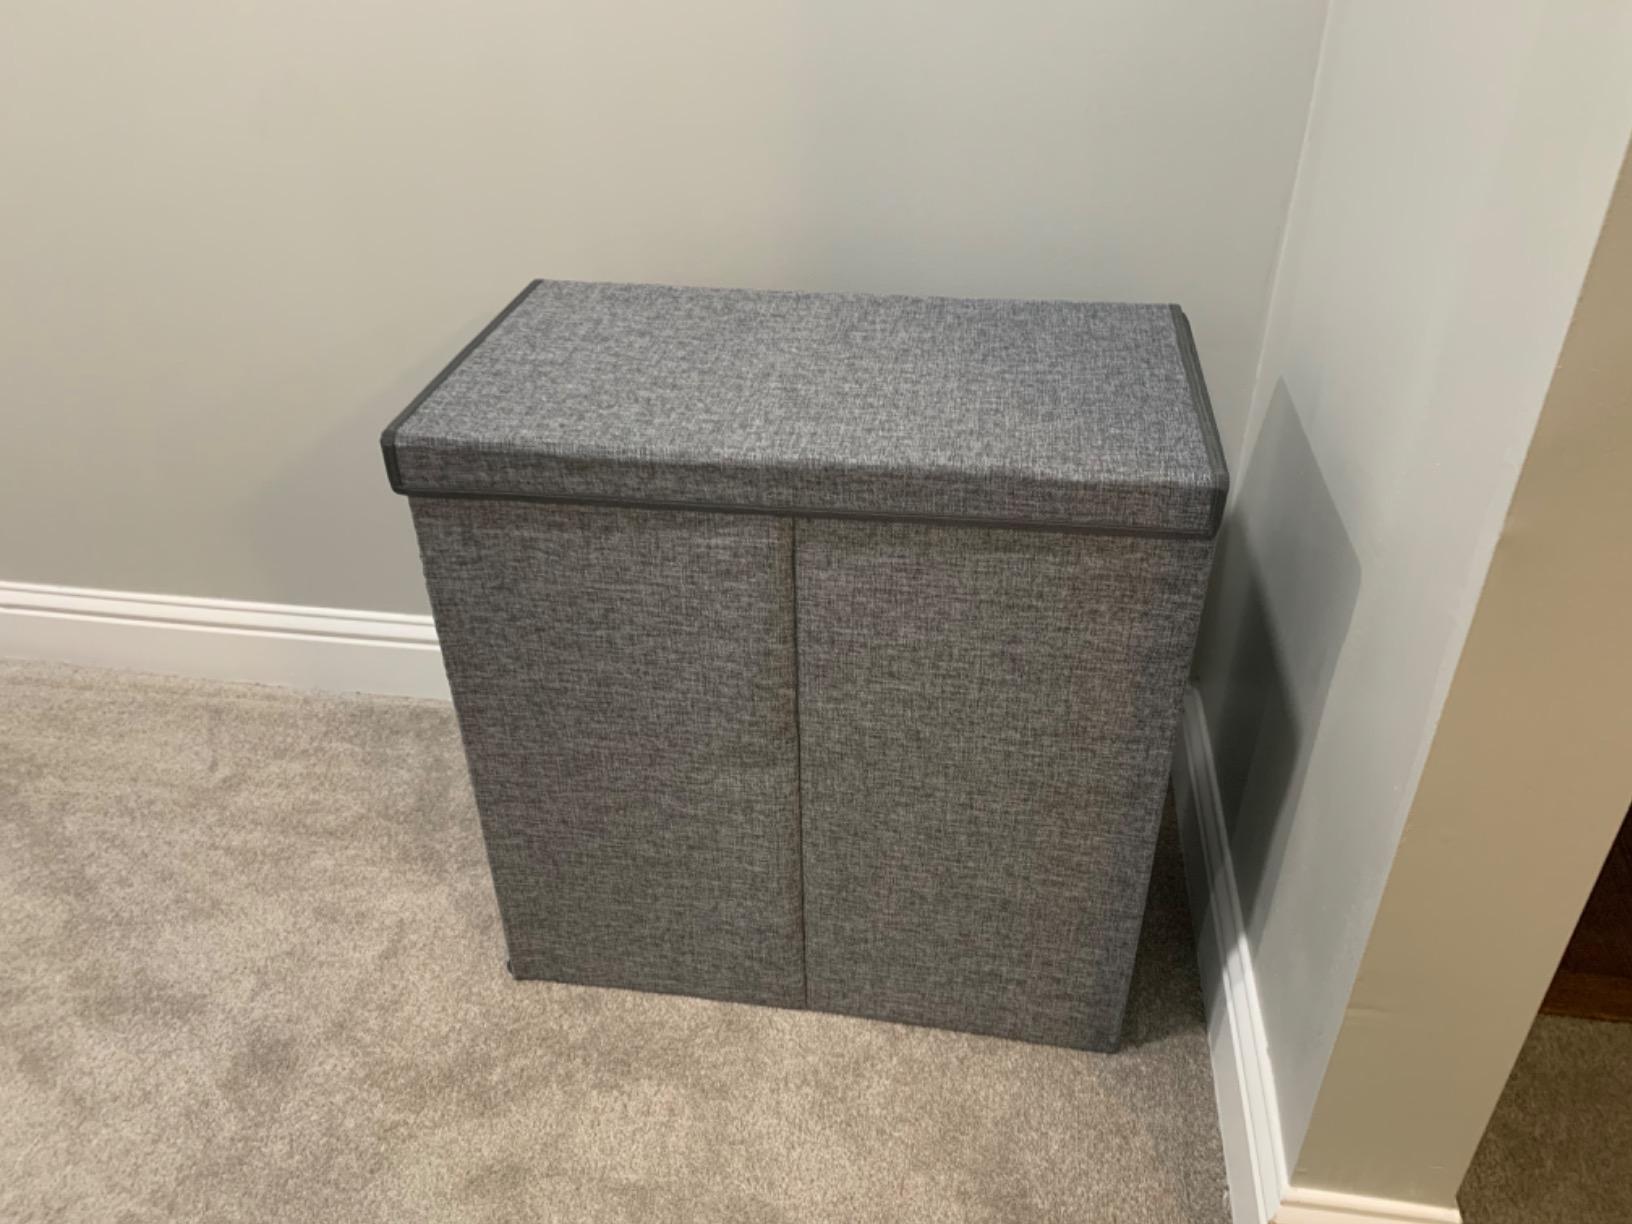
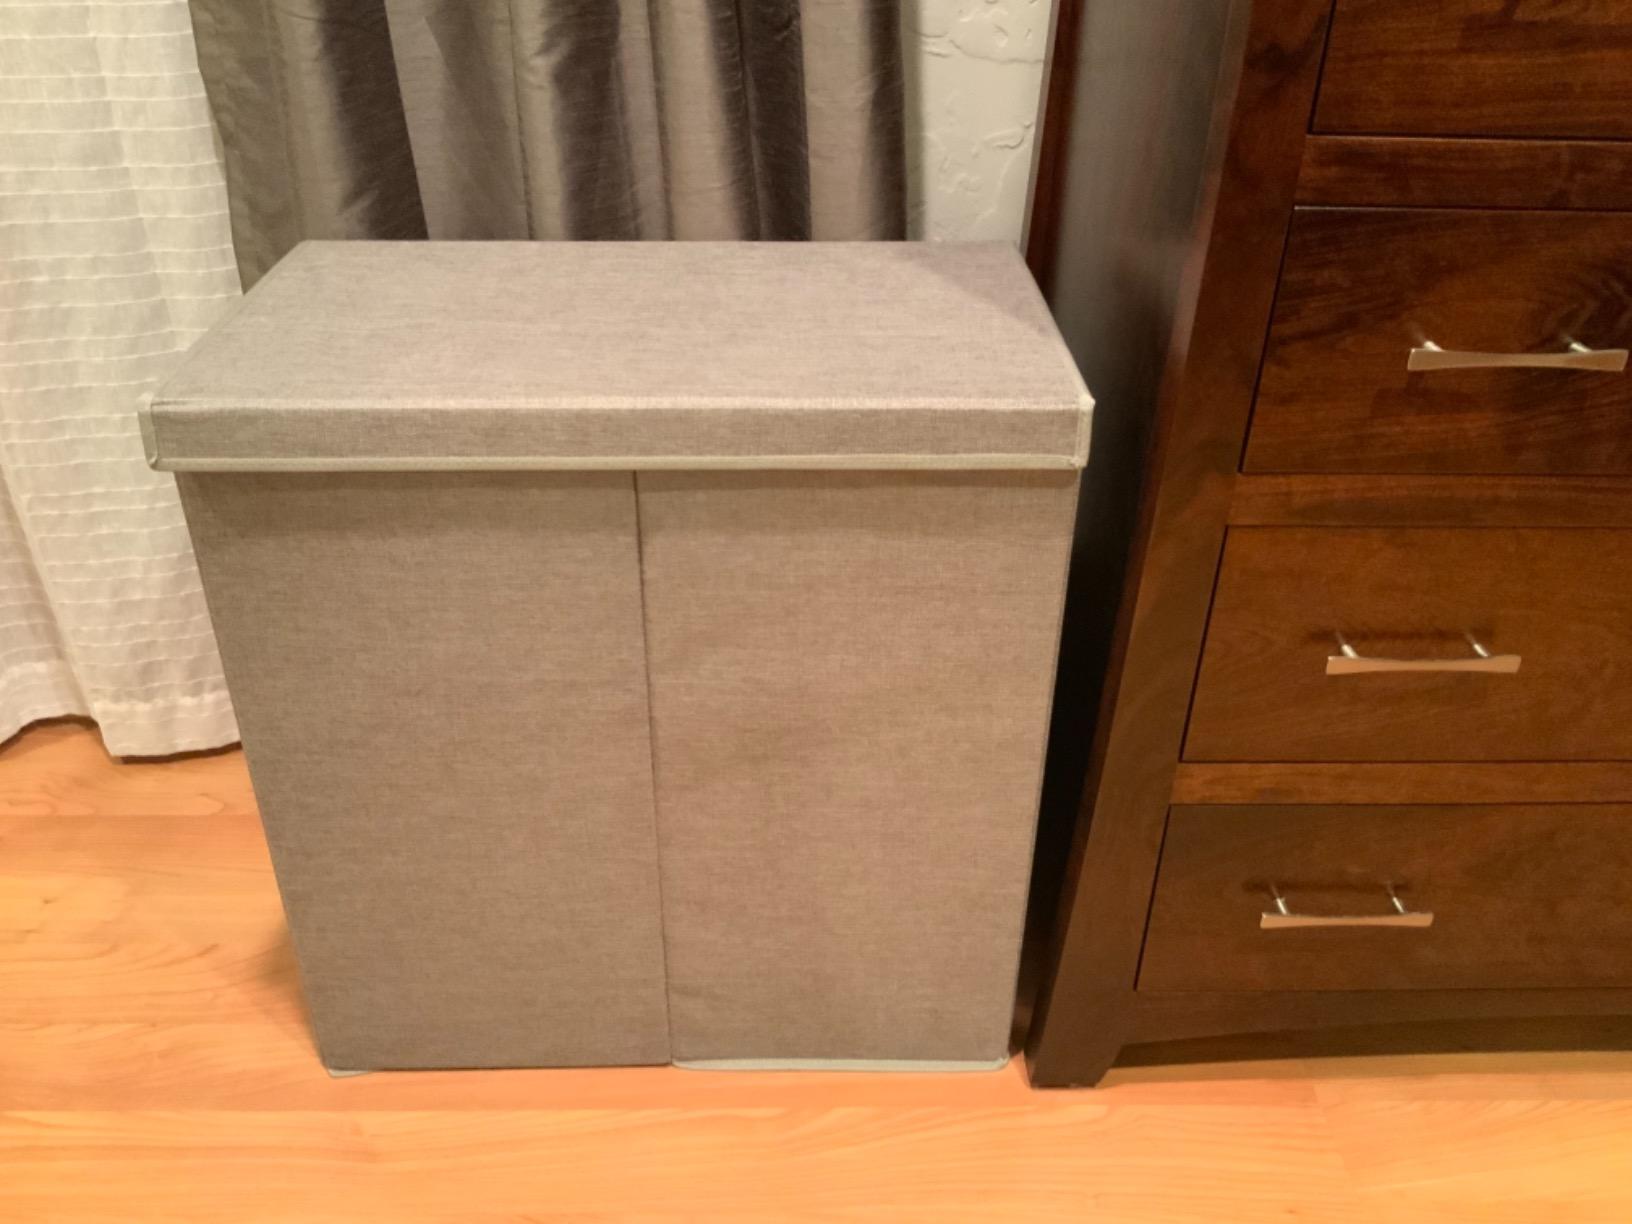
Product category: items_hamper
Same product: yes